Christiane Schmidtmer

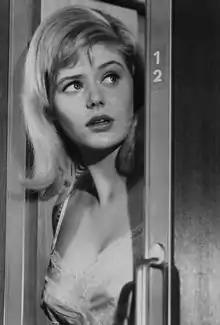

Christiane Schmidtmer (24 December 1939 – 13 March 2003) was a German actress, fashion model, nude model, and memoirist.